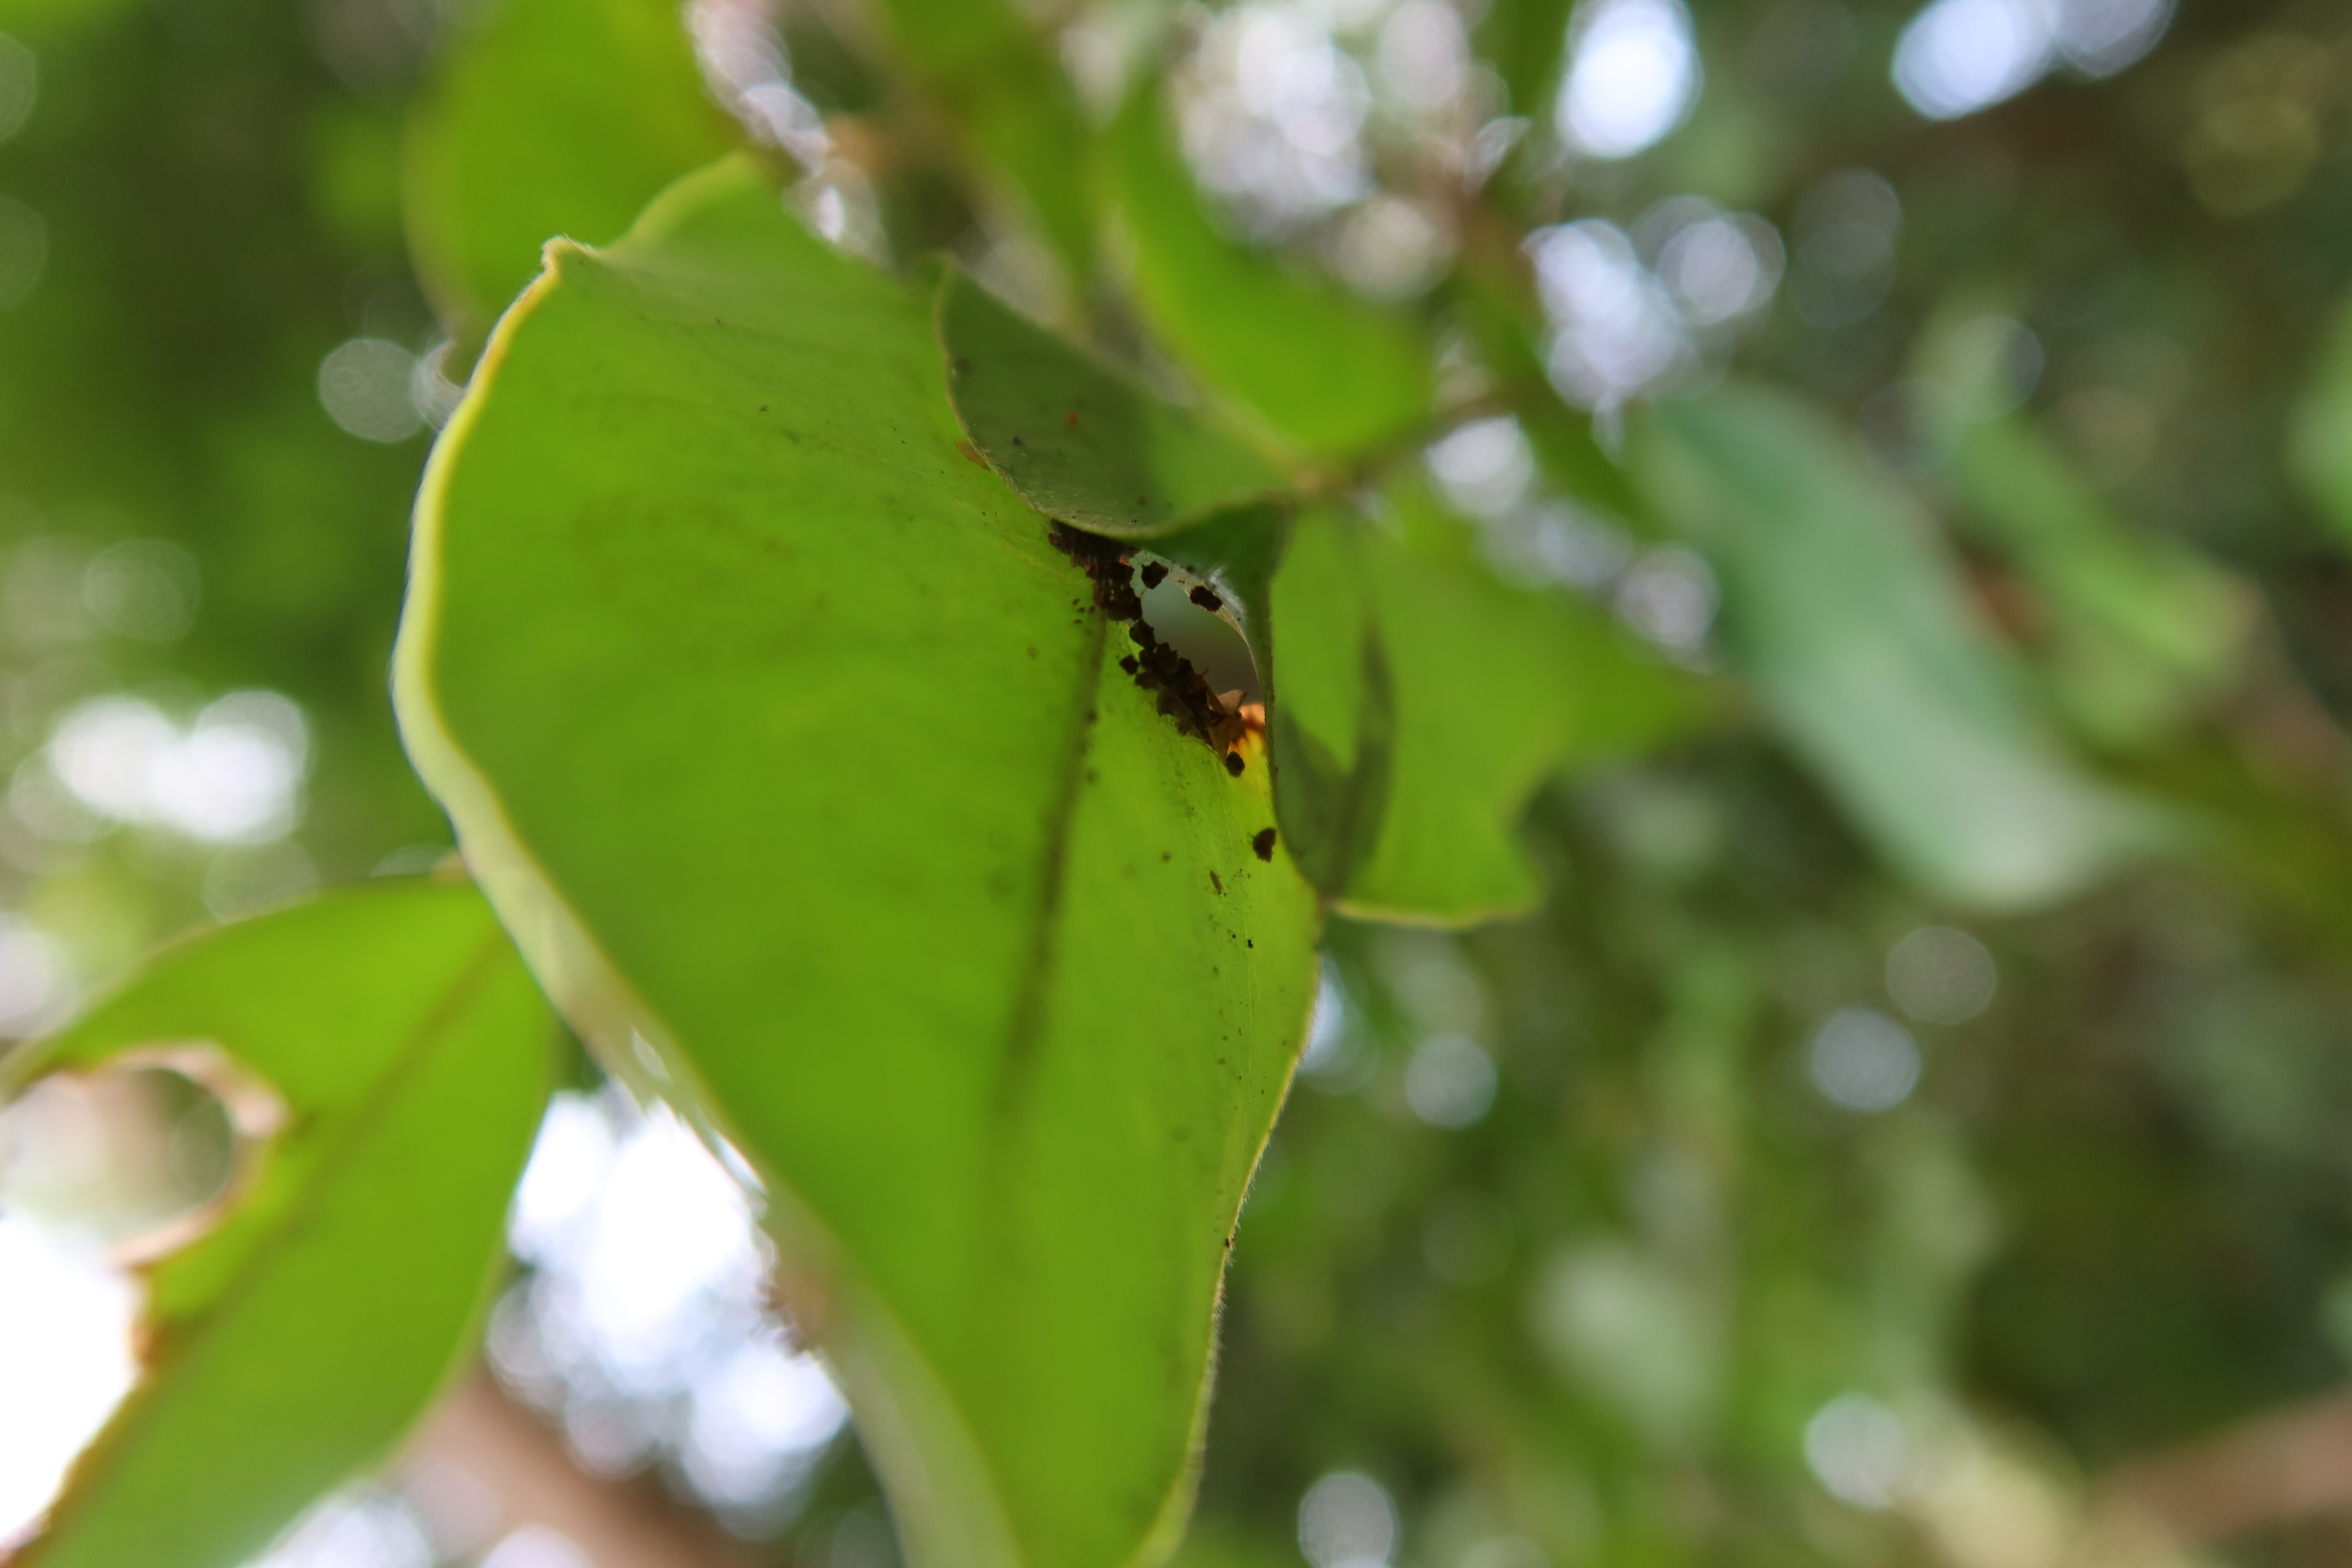
Label: Brown clumps